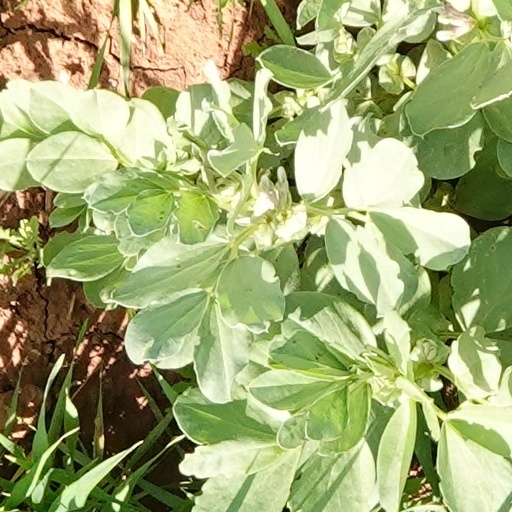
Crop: wheat